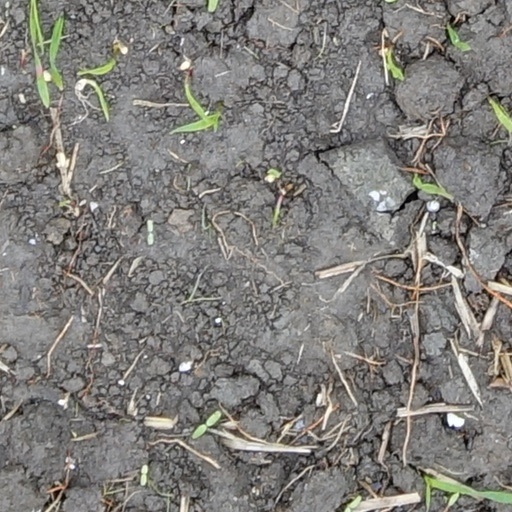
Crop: wheat